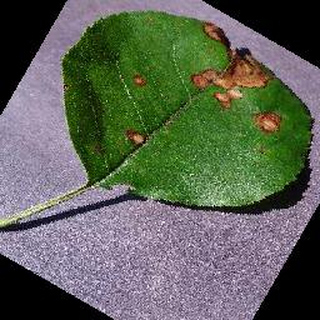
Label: apple_black_rot